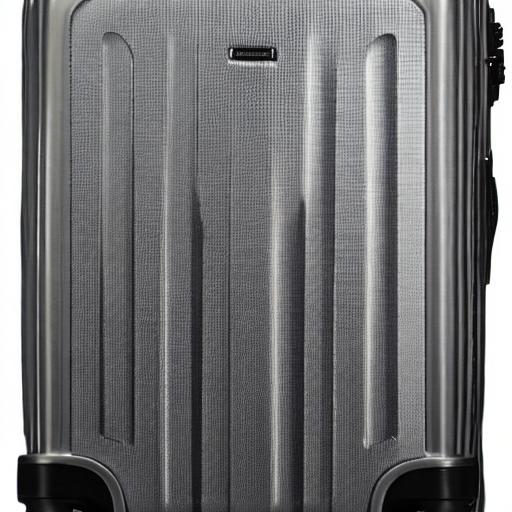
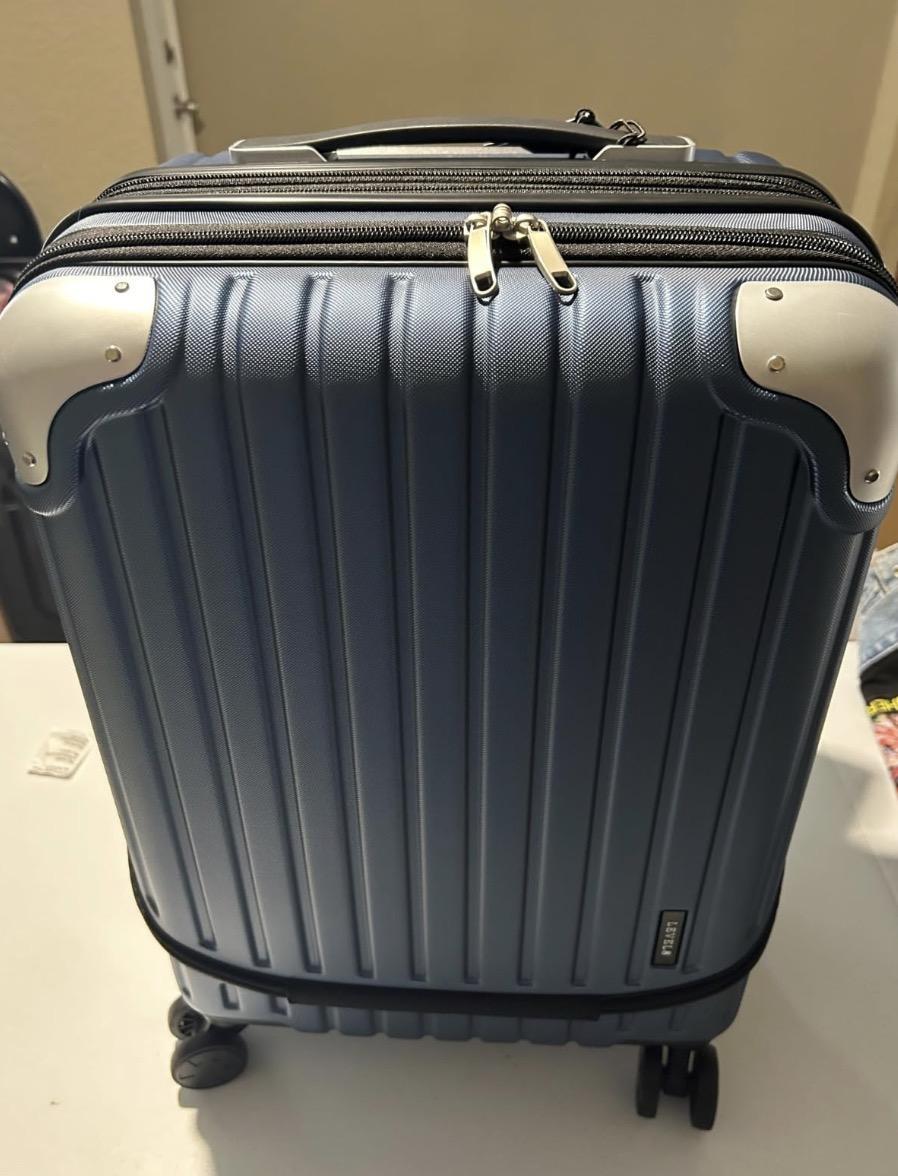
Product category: items_tea
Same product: no